Daniel Powell

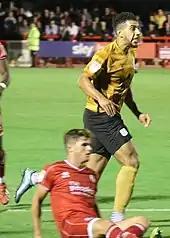
Powell playing for Crewe Alexandra in 2019

Powell signed for League Two club Crewe Alexandra on 7 June 2019 on a two-year contract, with the option of a further year. He scored his first goal for Crewe in a 4–2 away win over Carlisle United on 12 October. He scored nine goals in 33 appearances in his first season at promotion-winning Crewe, but started just 12 League One games the following season. On 13 May 2021, Crewe announced that Powell was being released by the club.